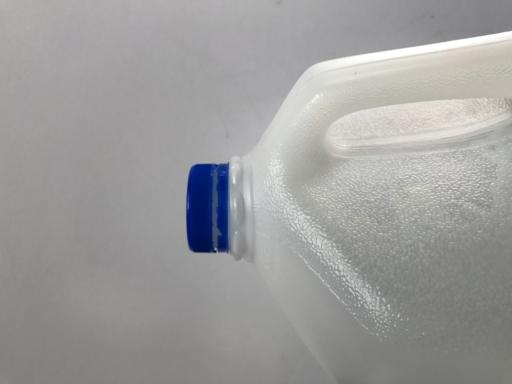
Waste category: plastic